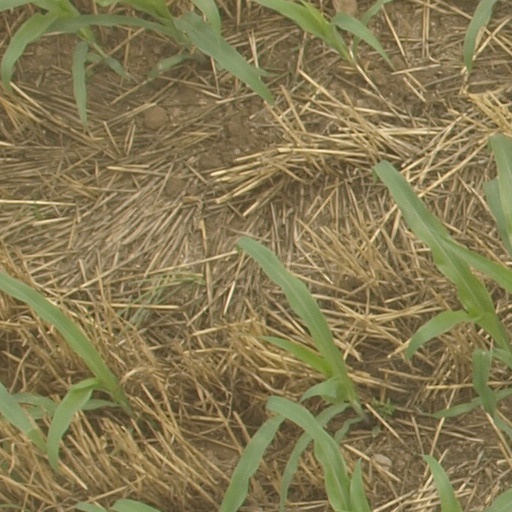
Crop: maize; corn